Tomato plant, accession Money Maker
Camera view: tilt-top (135 deg); turntable rotation: 90 degrees
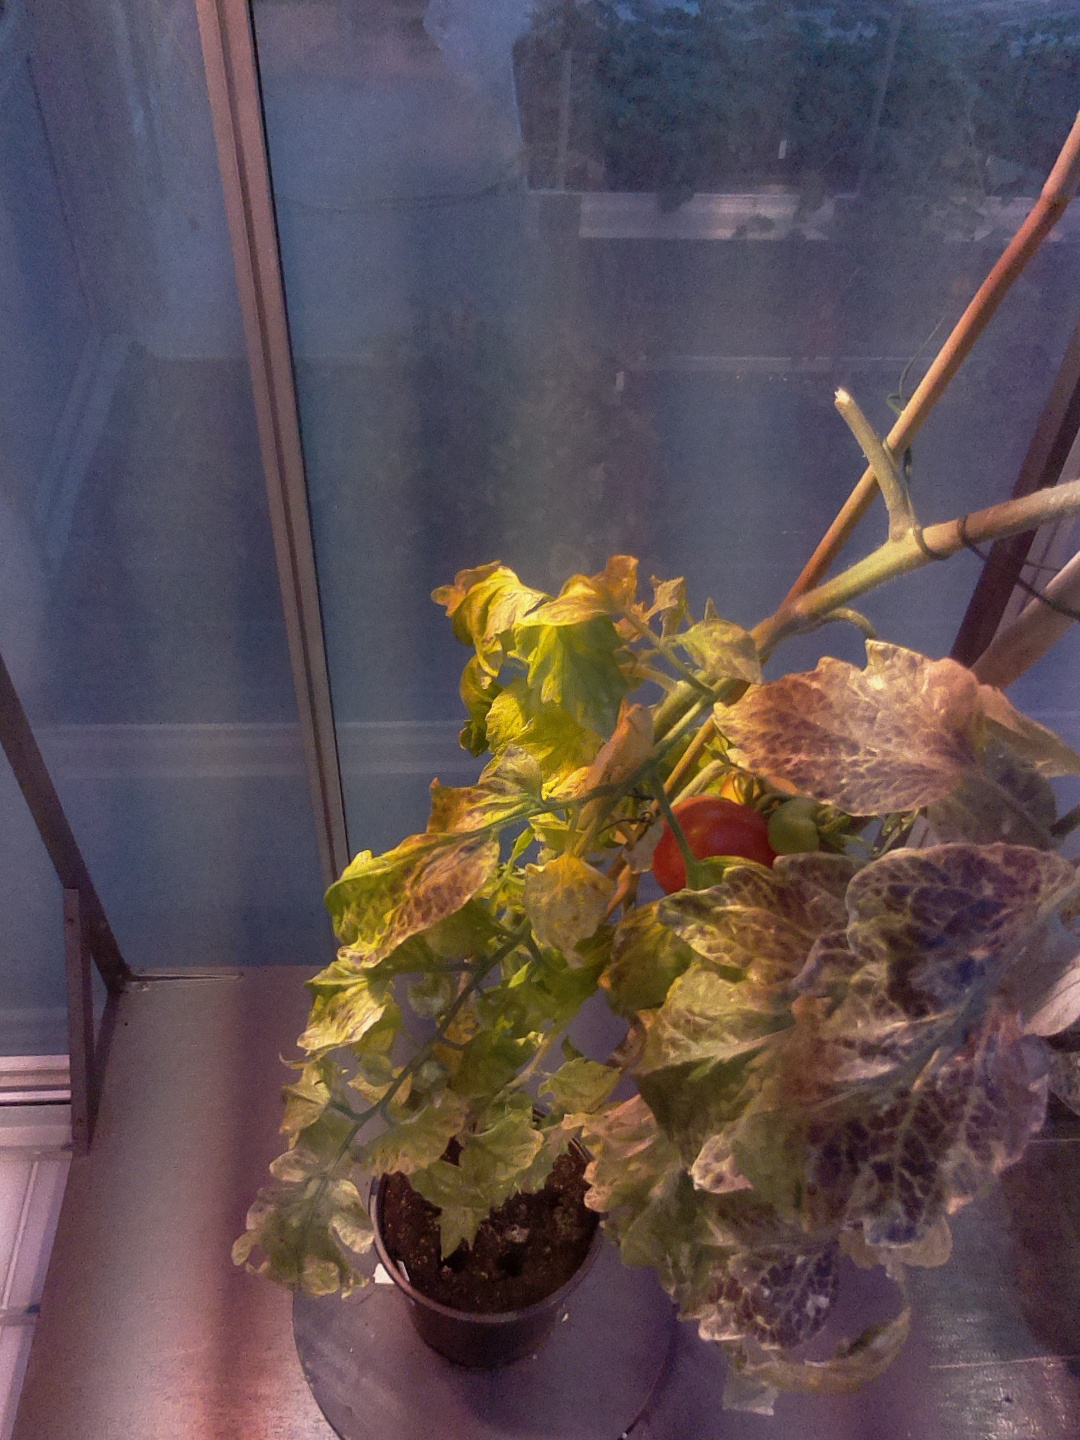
BBCH growth stage 89: 90%-100% of fruits show typical fully ripe color